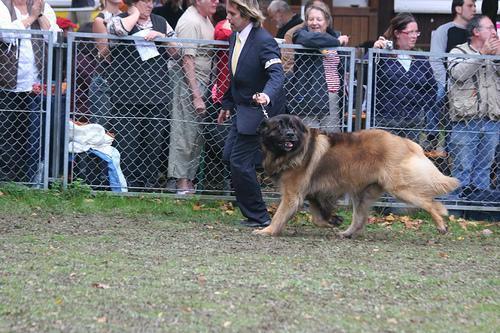
Leonberg